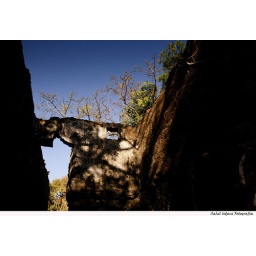
Red flowers amidst blue sky in the ruins..